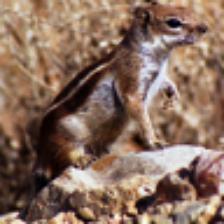
Label: NonHuman